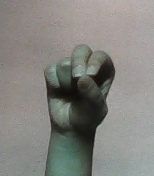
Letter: gaaf